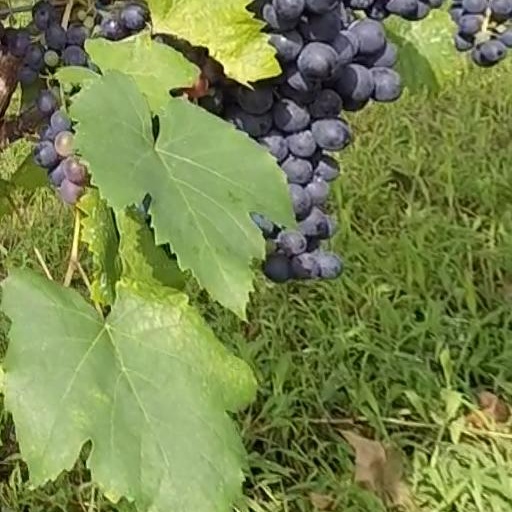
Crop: grape